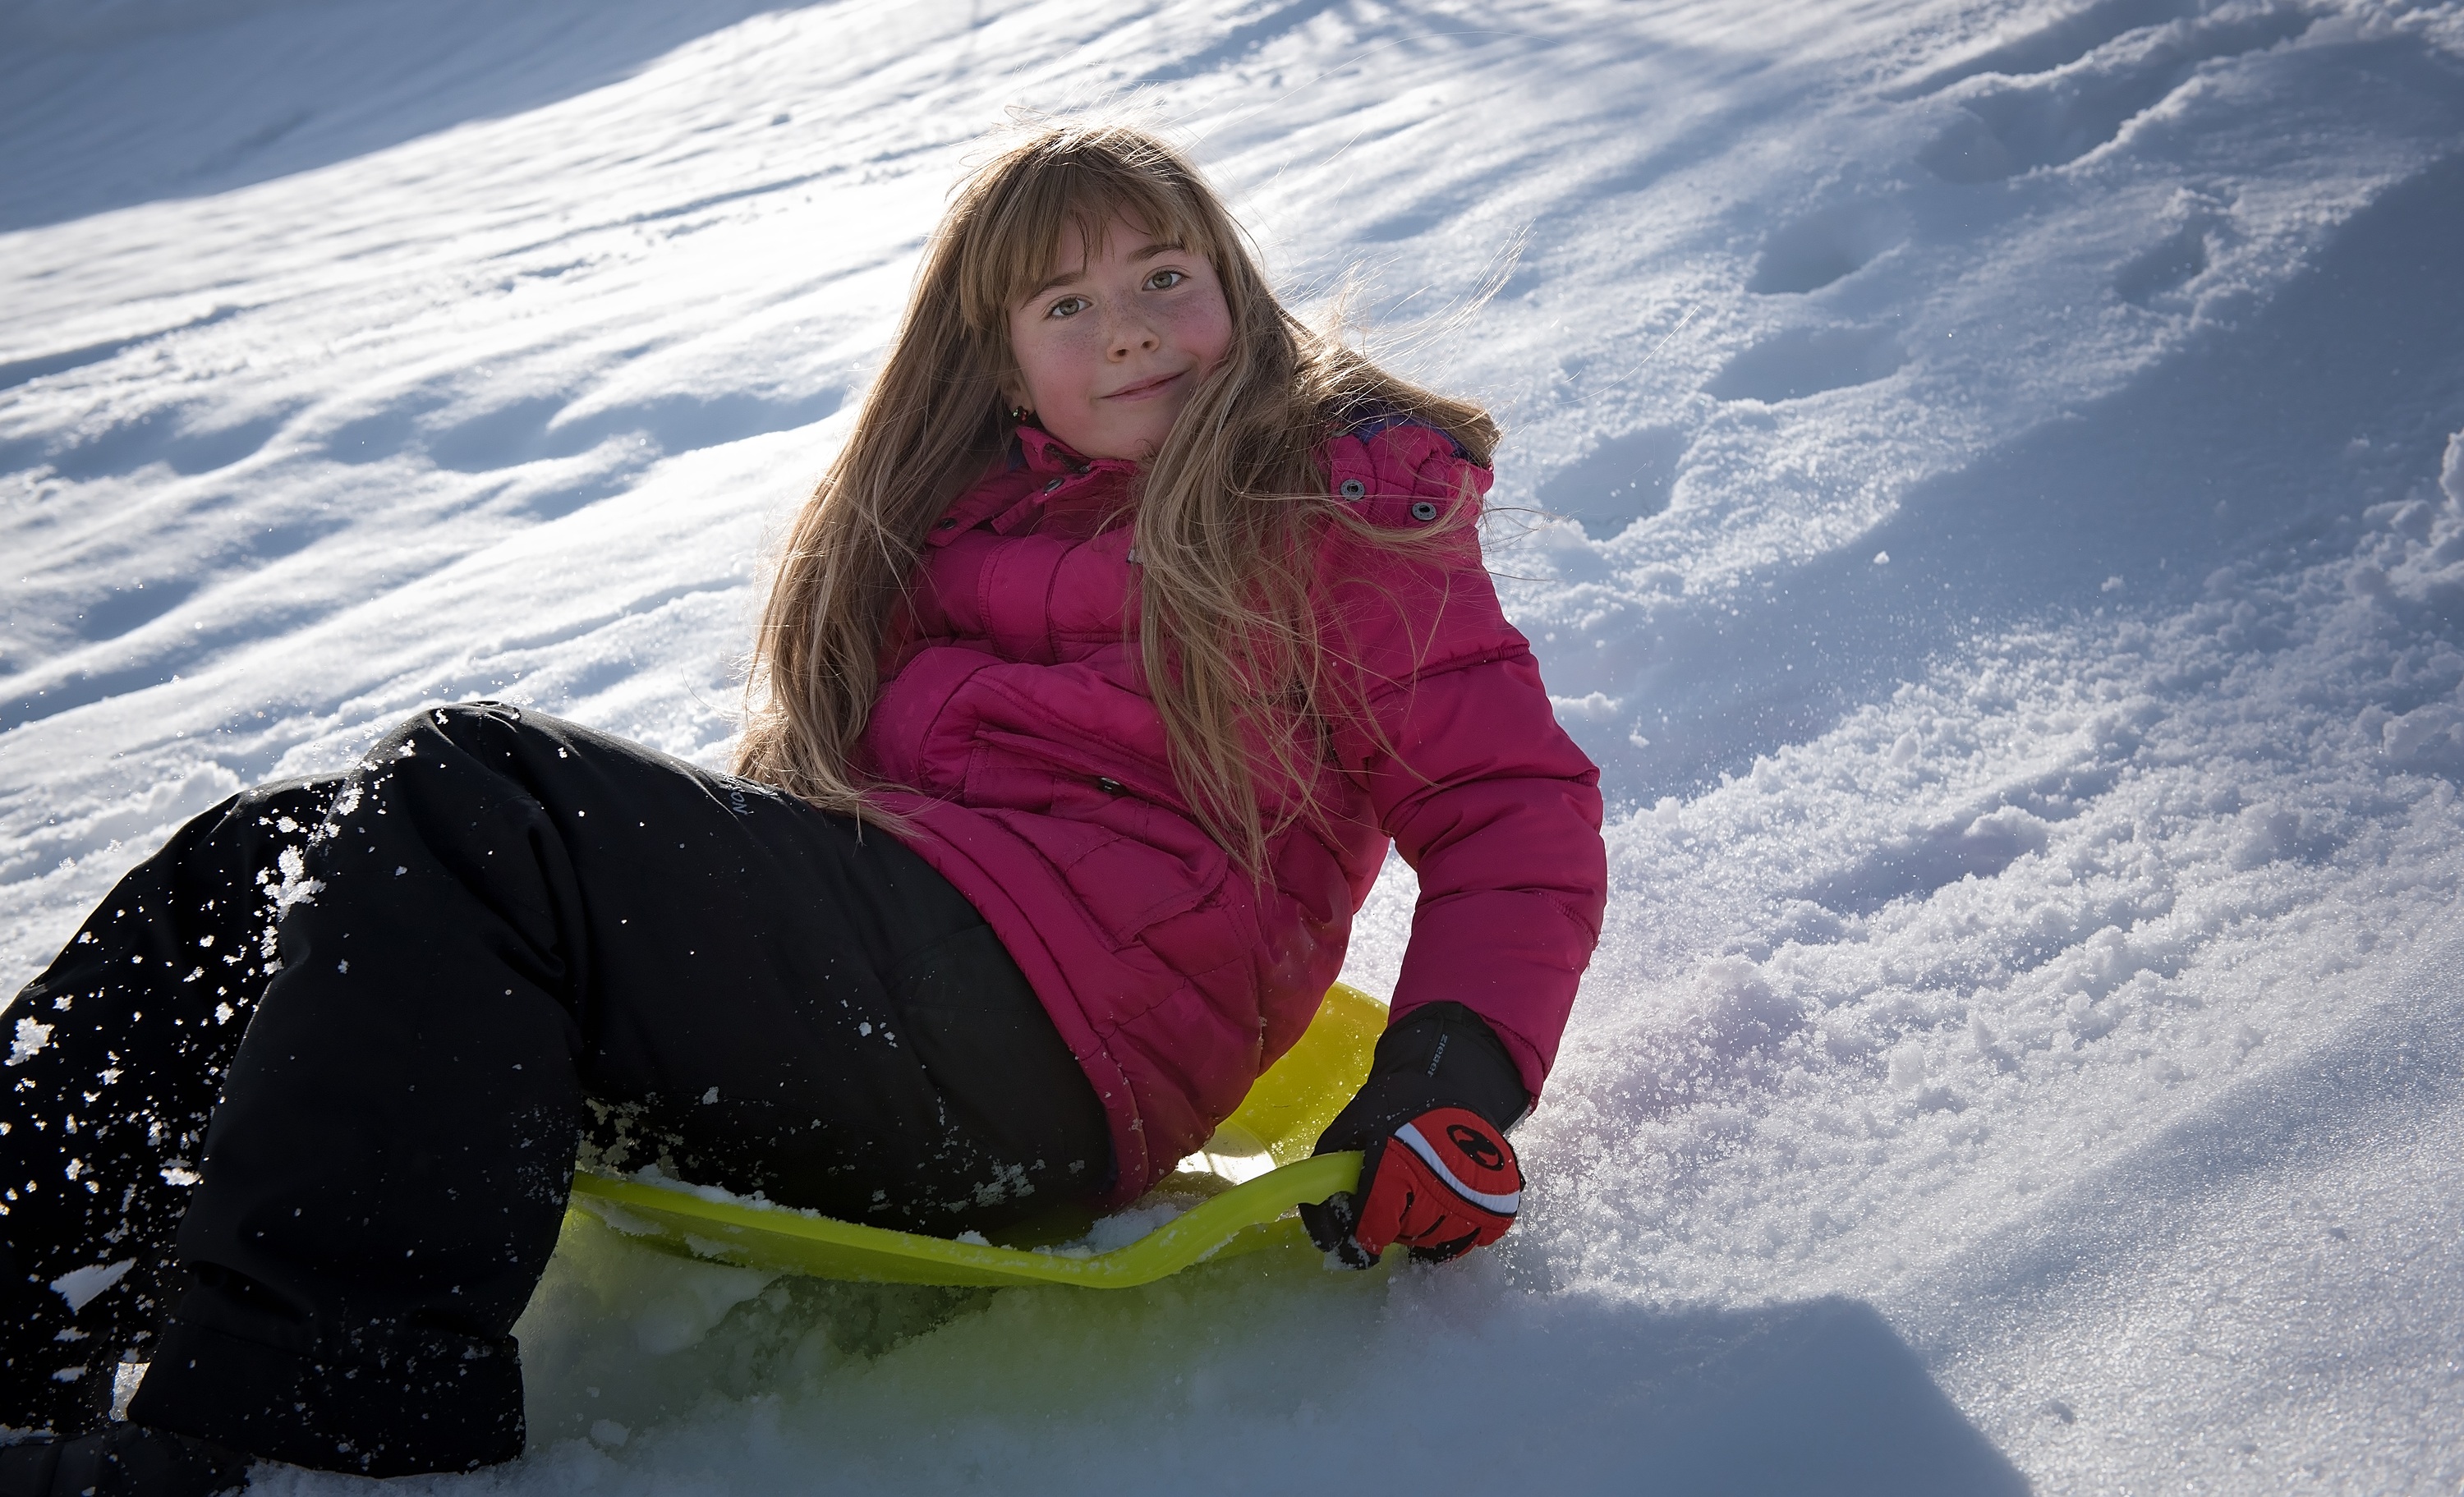
nature, person, snow, winter, girl, vehicle, weather, human, season, winter sport, fun, sports, footwear, bob, sled, out, in motion, slip, fresh air, ride on, winter fun